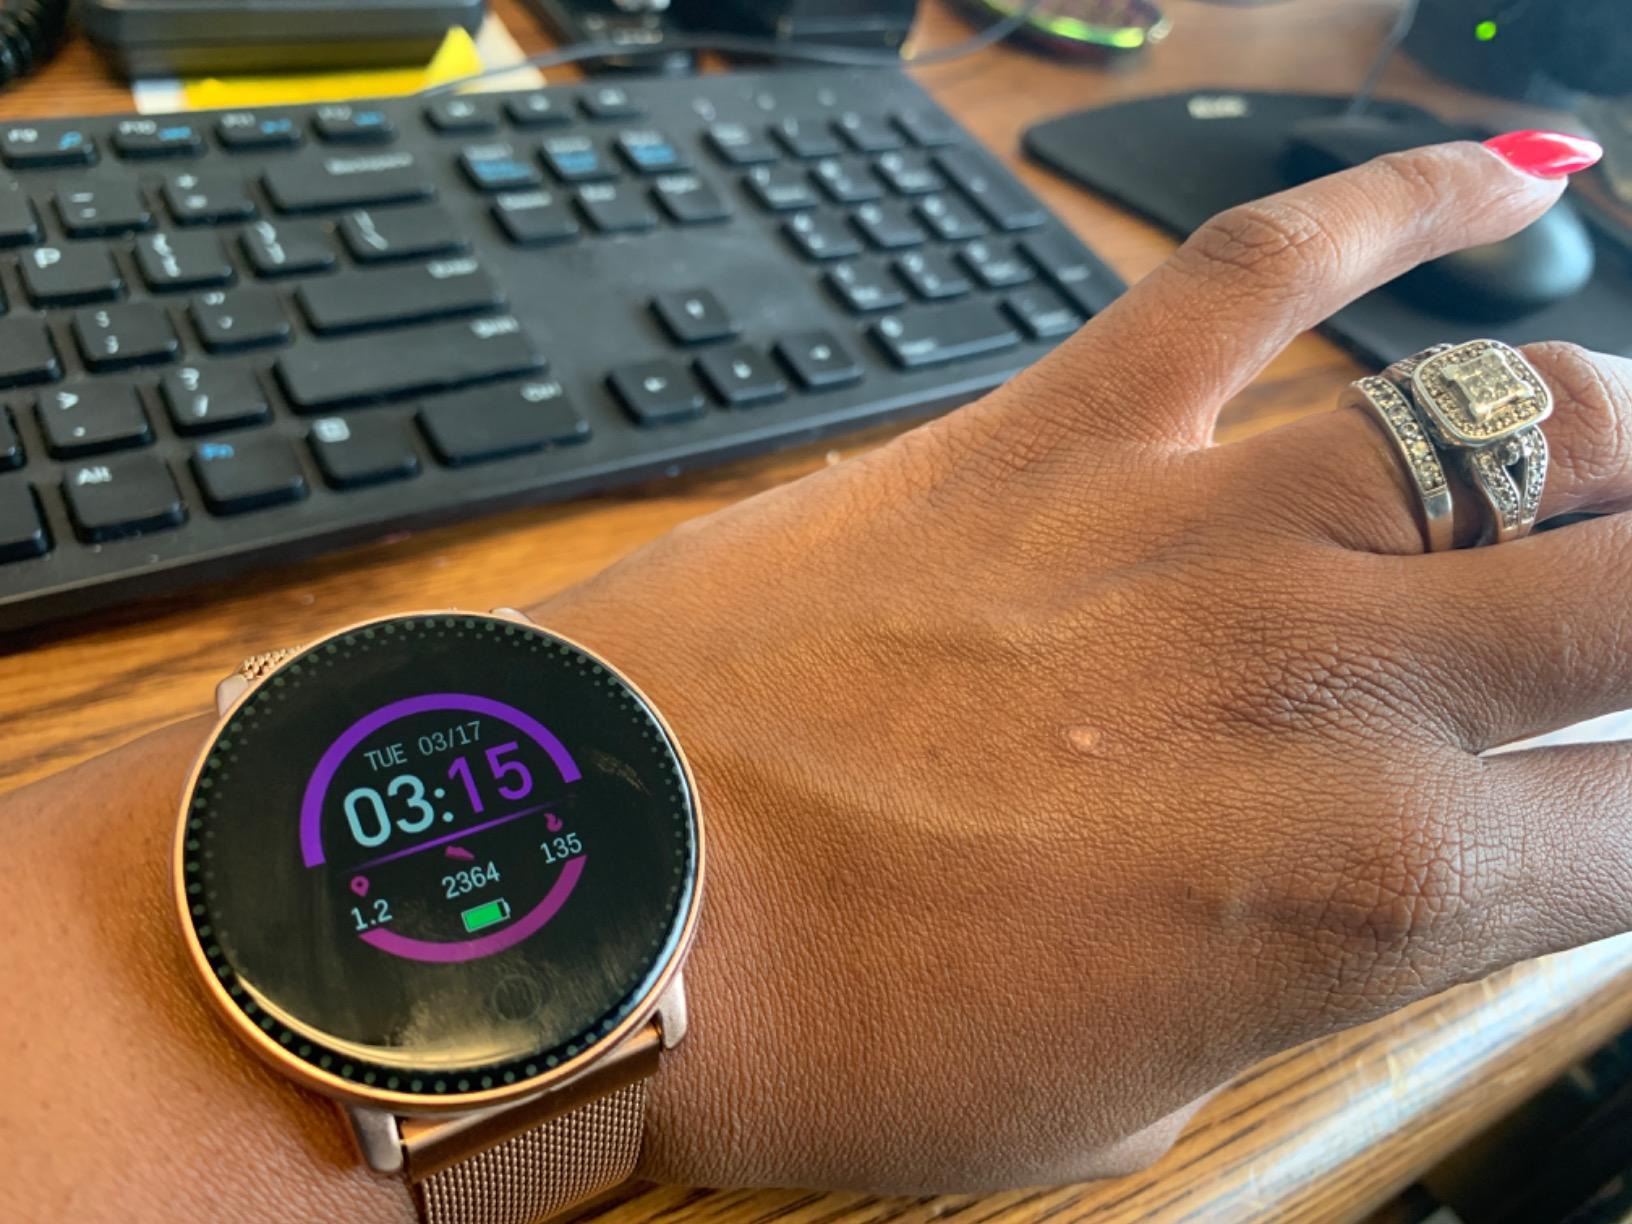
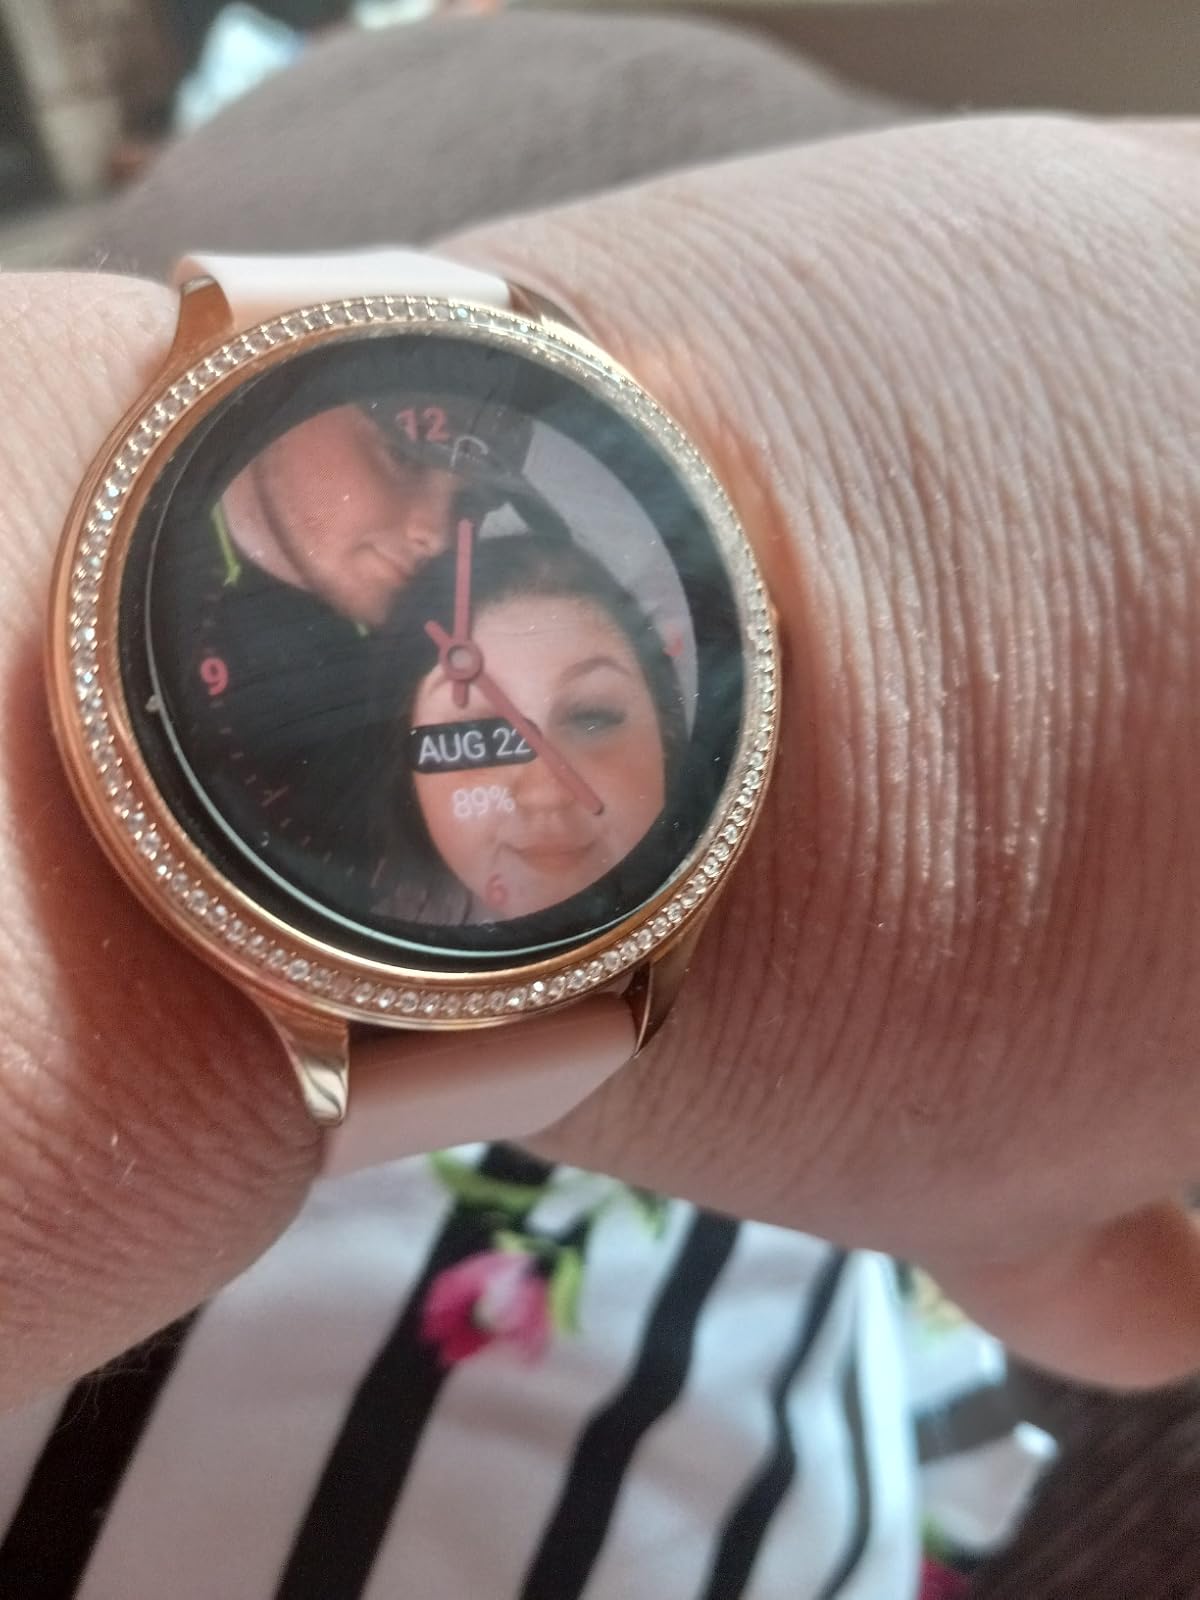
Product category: smartwatch
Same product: no